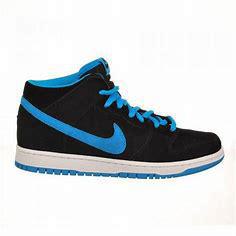
Brand: Nike
Model: Dunk Mid Pro SB